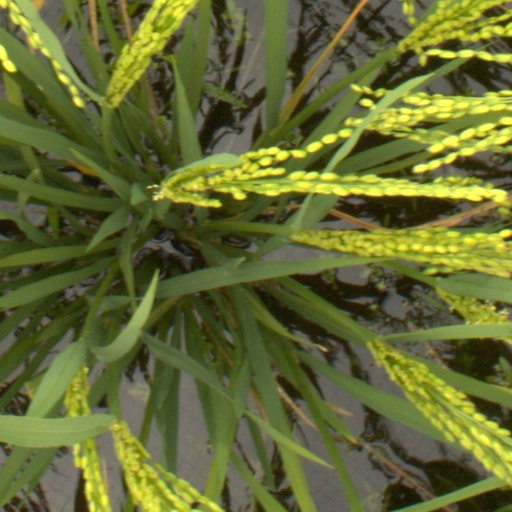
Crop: rice